Ahmed Hassan (footballer, born 1993)

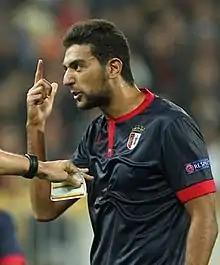
Kouka playing for Braga in 2016

Ahmed Hassan Mohamed Abdelmonem Mohamed Mahgoub (born 5 March 1993), known as Kouka or Koka, is an Egyptian professional footballer who plays as a striker for Saudi club Al-Ettifaq and the Egypt national team.